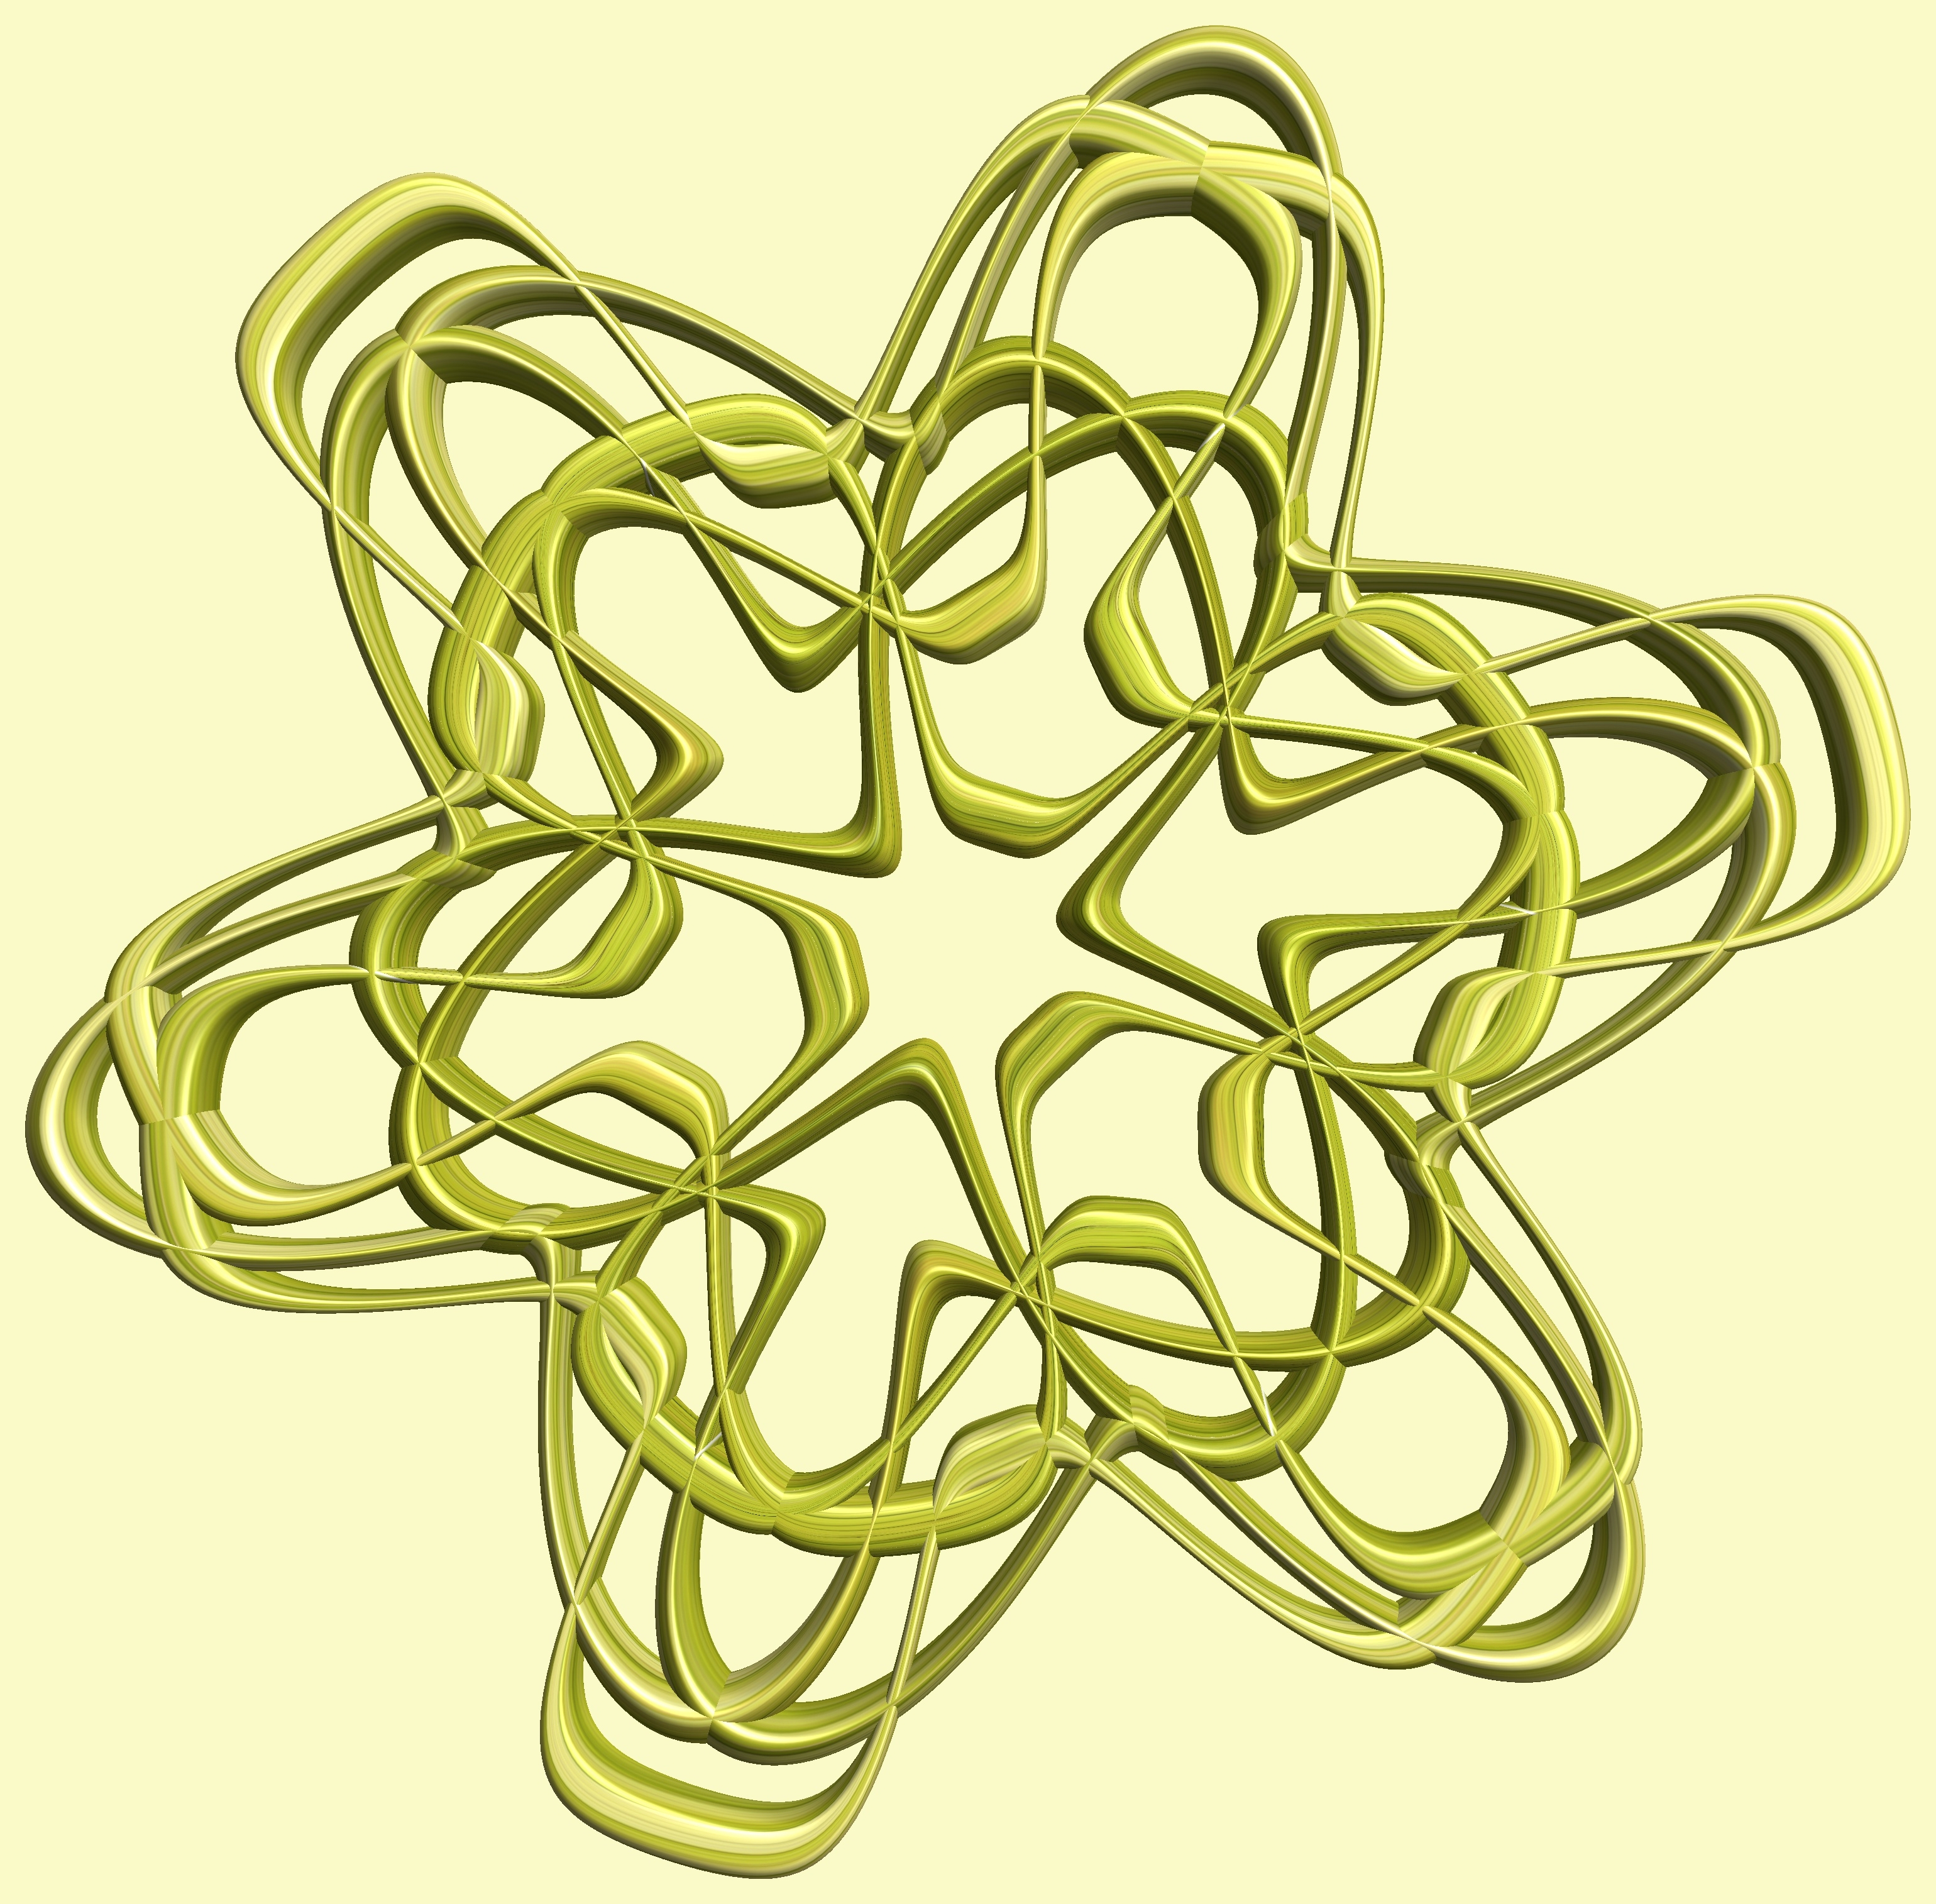
structure, texture, pattern, line, symbol, circle, font, cool image, figure, sketch, drawing, illustration, design, symmetry, 3d, graphic, torus, mathematica, cg, parametricplot3d, code, program, algorithm, abstruct, mapping, line art